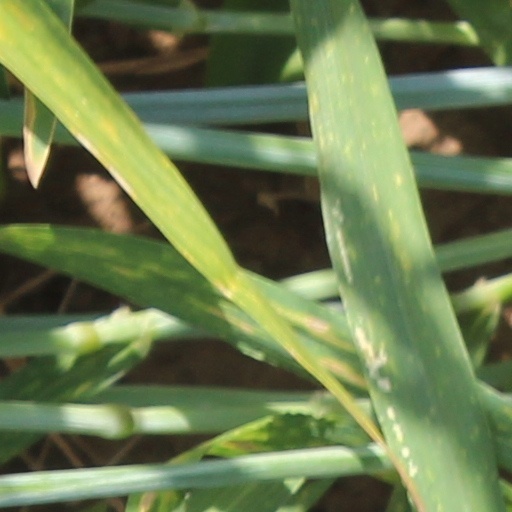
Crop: wheat